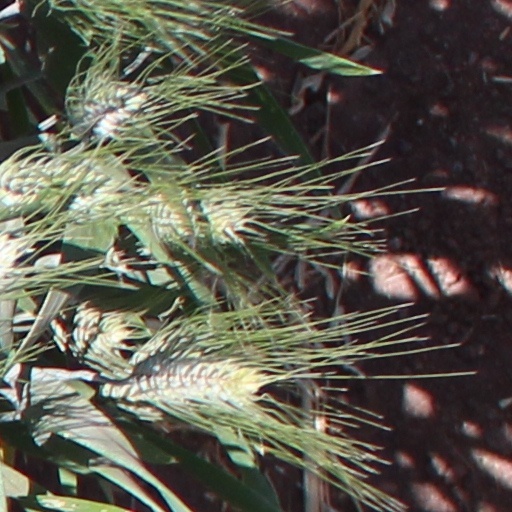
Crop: wheat